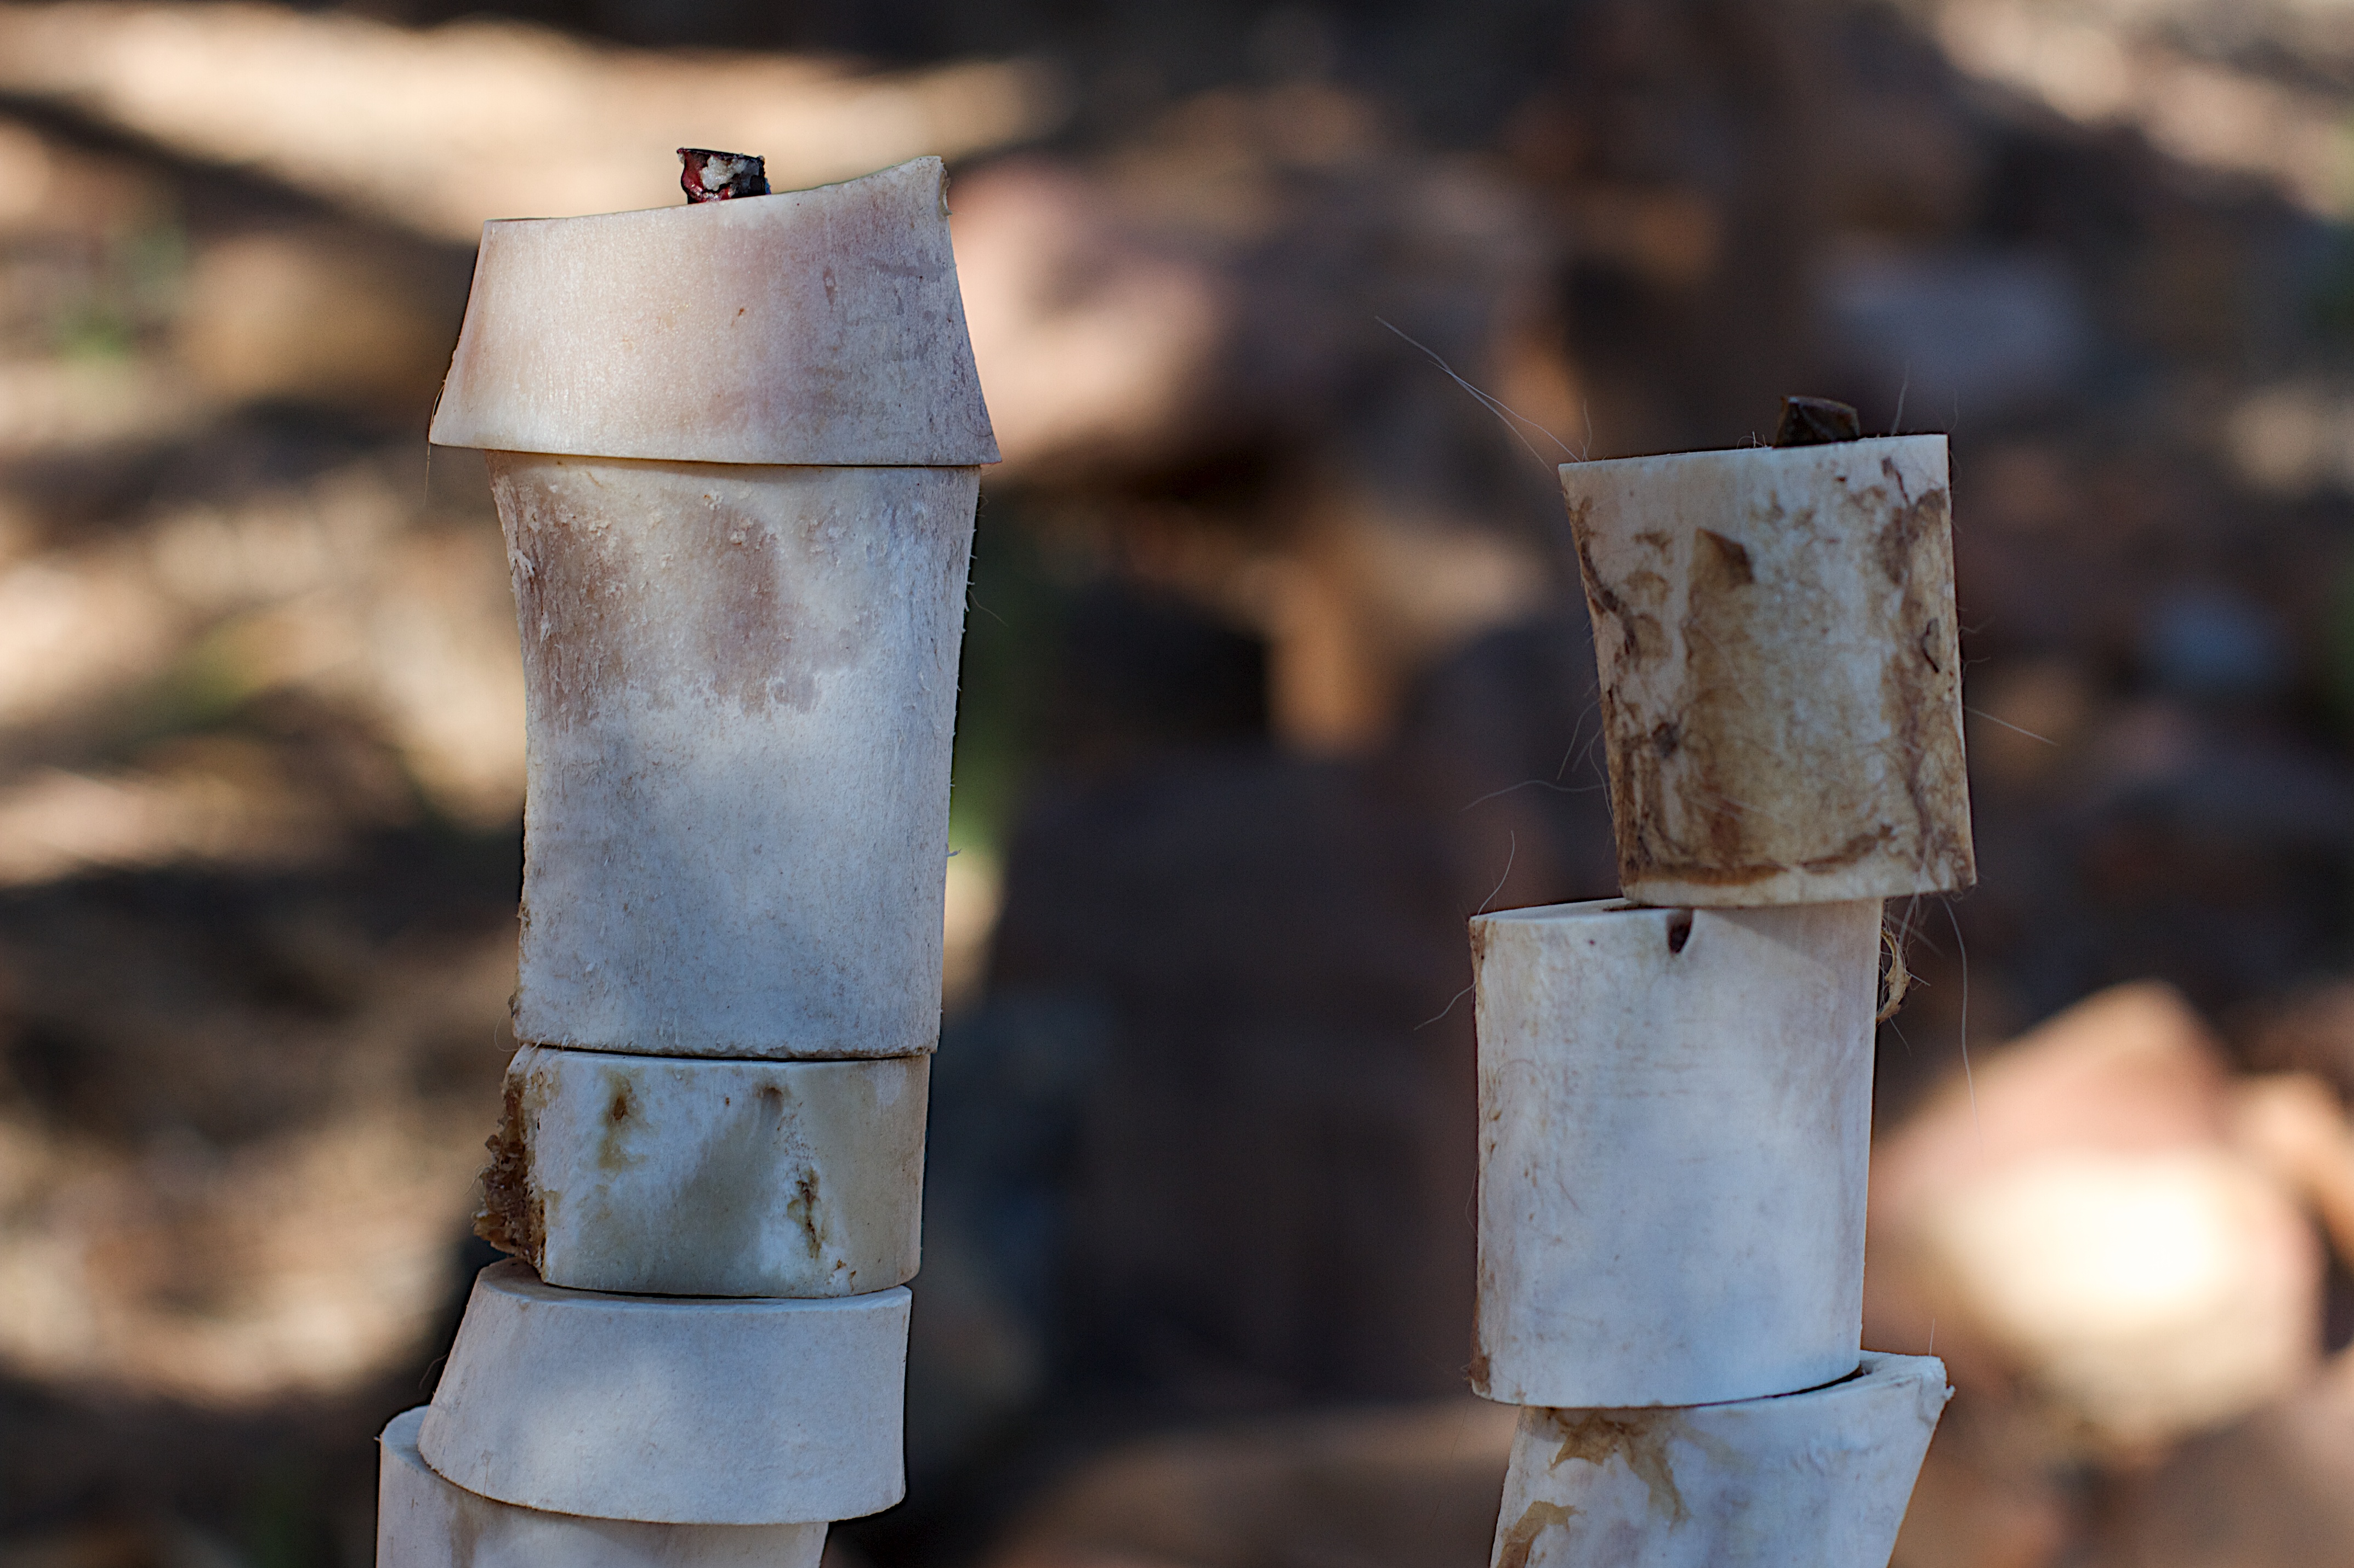
light, wood, blue, candle, lighting, close up, man made object